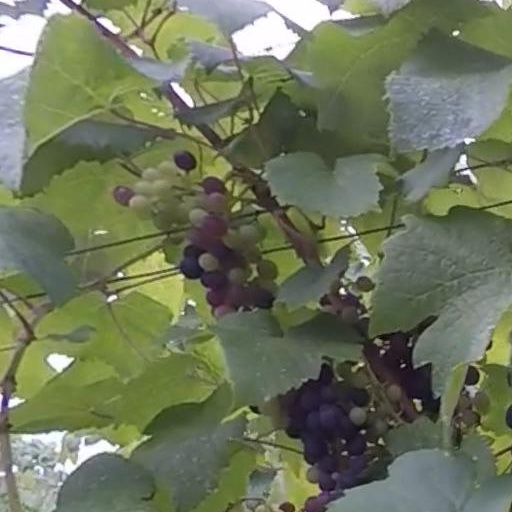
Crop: grape